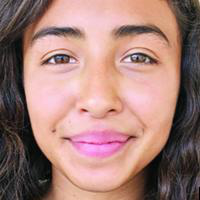
Age group: age 11-20